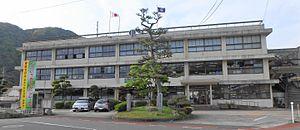
Kawamoto est un bourg du district d'Ōchi, dans la préfecture de Shimane, au Japon.